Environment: real
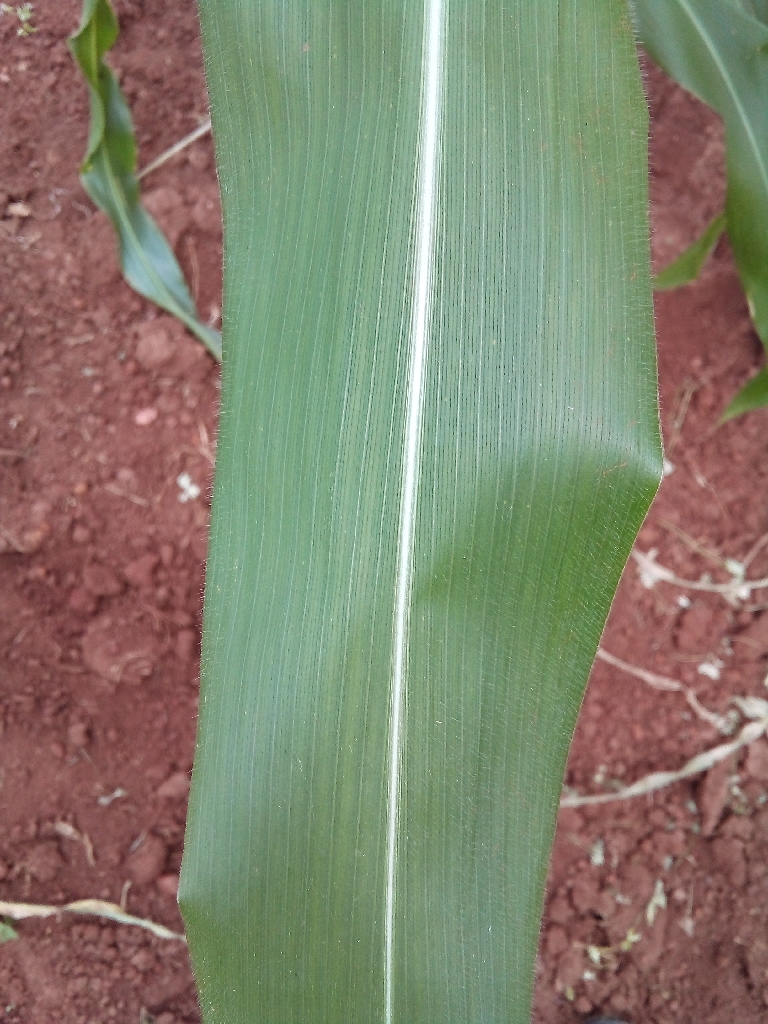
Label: healthy